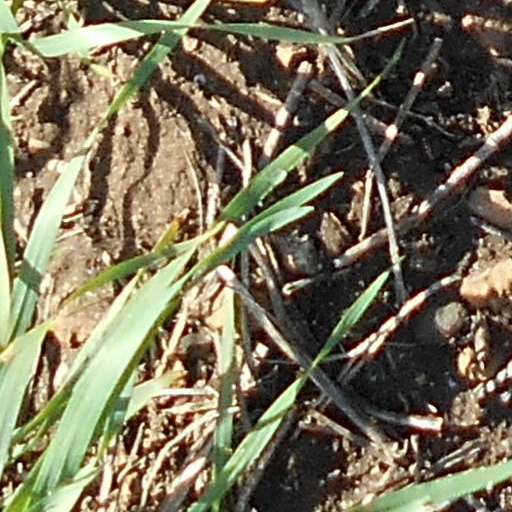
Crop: wheat